Zoo Interchange

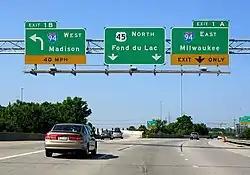
Zoo Interchange at the western terminus of I-894 in 2008, looking north

In 2008, the interchange handled a traffic volume of 345,900 vehicles per day, three times its original design capacity. The rate of accidents was two to three times higher than the state average. After concluding its engineering study, WisDOT announced three possible plans for the interchange. One option was to rebuild the interchange in place, keeping the design the same at a cost of $960 million (equivalent to $ in ). This would fix the deteriorating state of the infrastructure but would not do anything about the left-hand exits or traffic congestion. A second option was to do a full rebuild of the interchange, replacing outdated features to improve safety and widening it to six lanes, with a cost of $2.16 billion (equivalent to $ in ). The third option was a full rebuild with widening to eight lanes. The estimated cost was $2.31 billion (equivalent to $ in ). The department decided to eliminate the basic rebuild option as it would not address all of the problems. Area legislators favored the eight-lane expansion, as they believed it would prepare for future traffic needs. However, the state's 2009–2011 budget did not include enough money for the project. Only $20 million (equivalent to $ in ) was allocated while preparatory tasks including acquiring land, relocating utilities, and designing the first phase were estimated to cost $195 million (equivalent to $ in ). Governor Doyle backed off of his original plan, acknowledging that the state would not have enough money to do the Zoo Interchange until the I-94 reconstruction was completed. The estimated start date was moved to 2016.